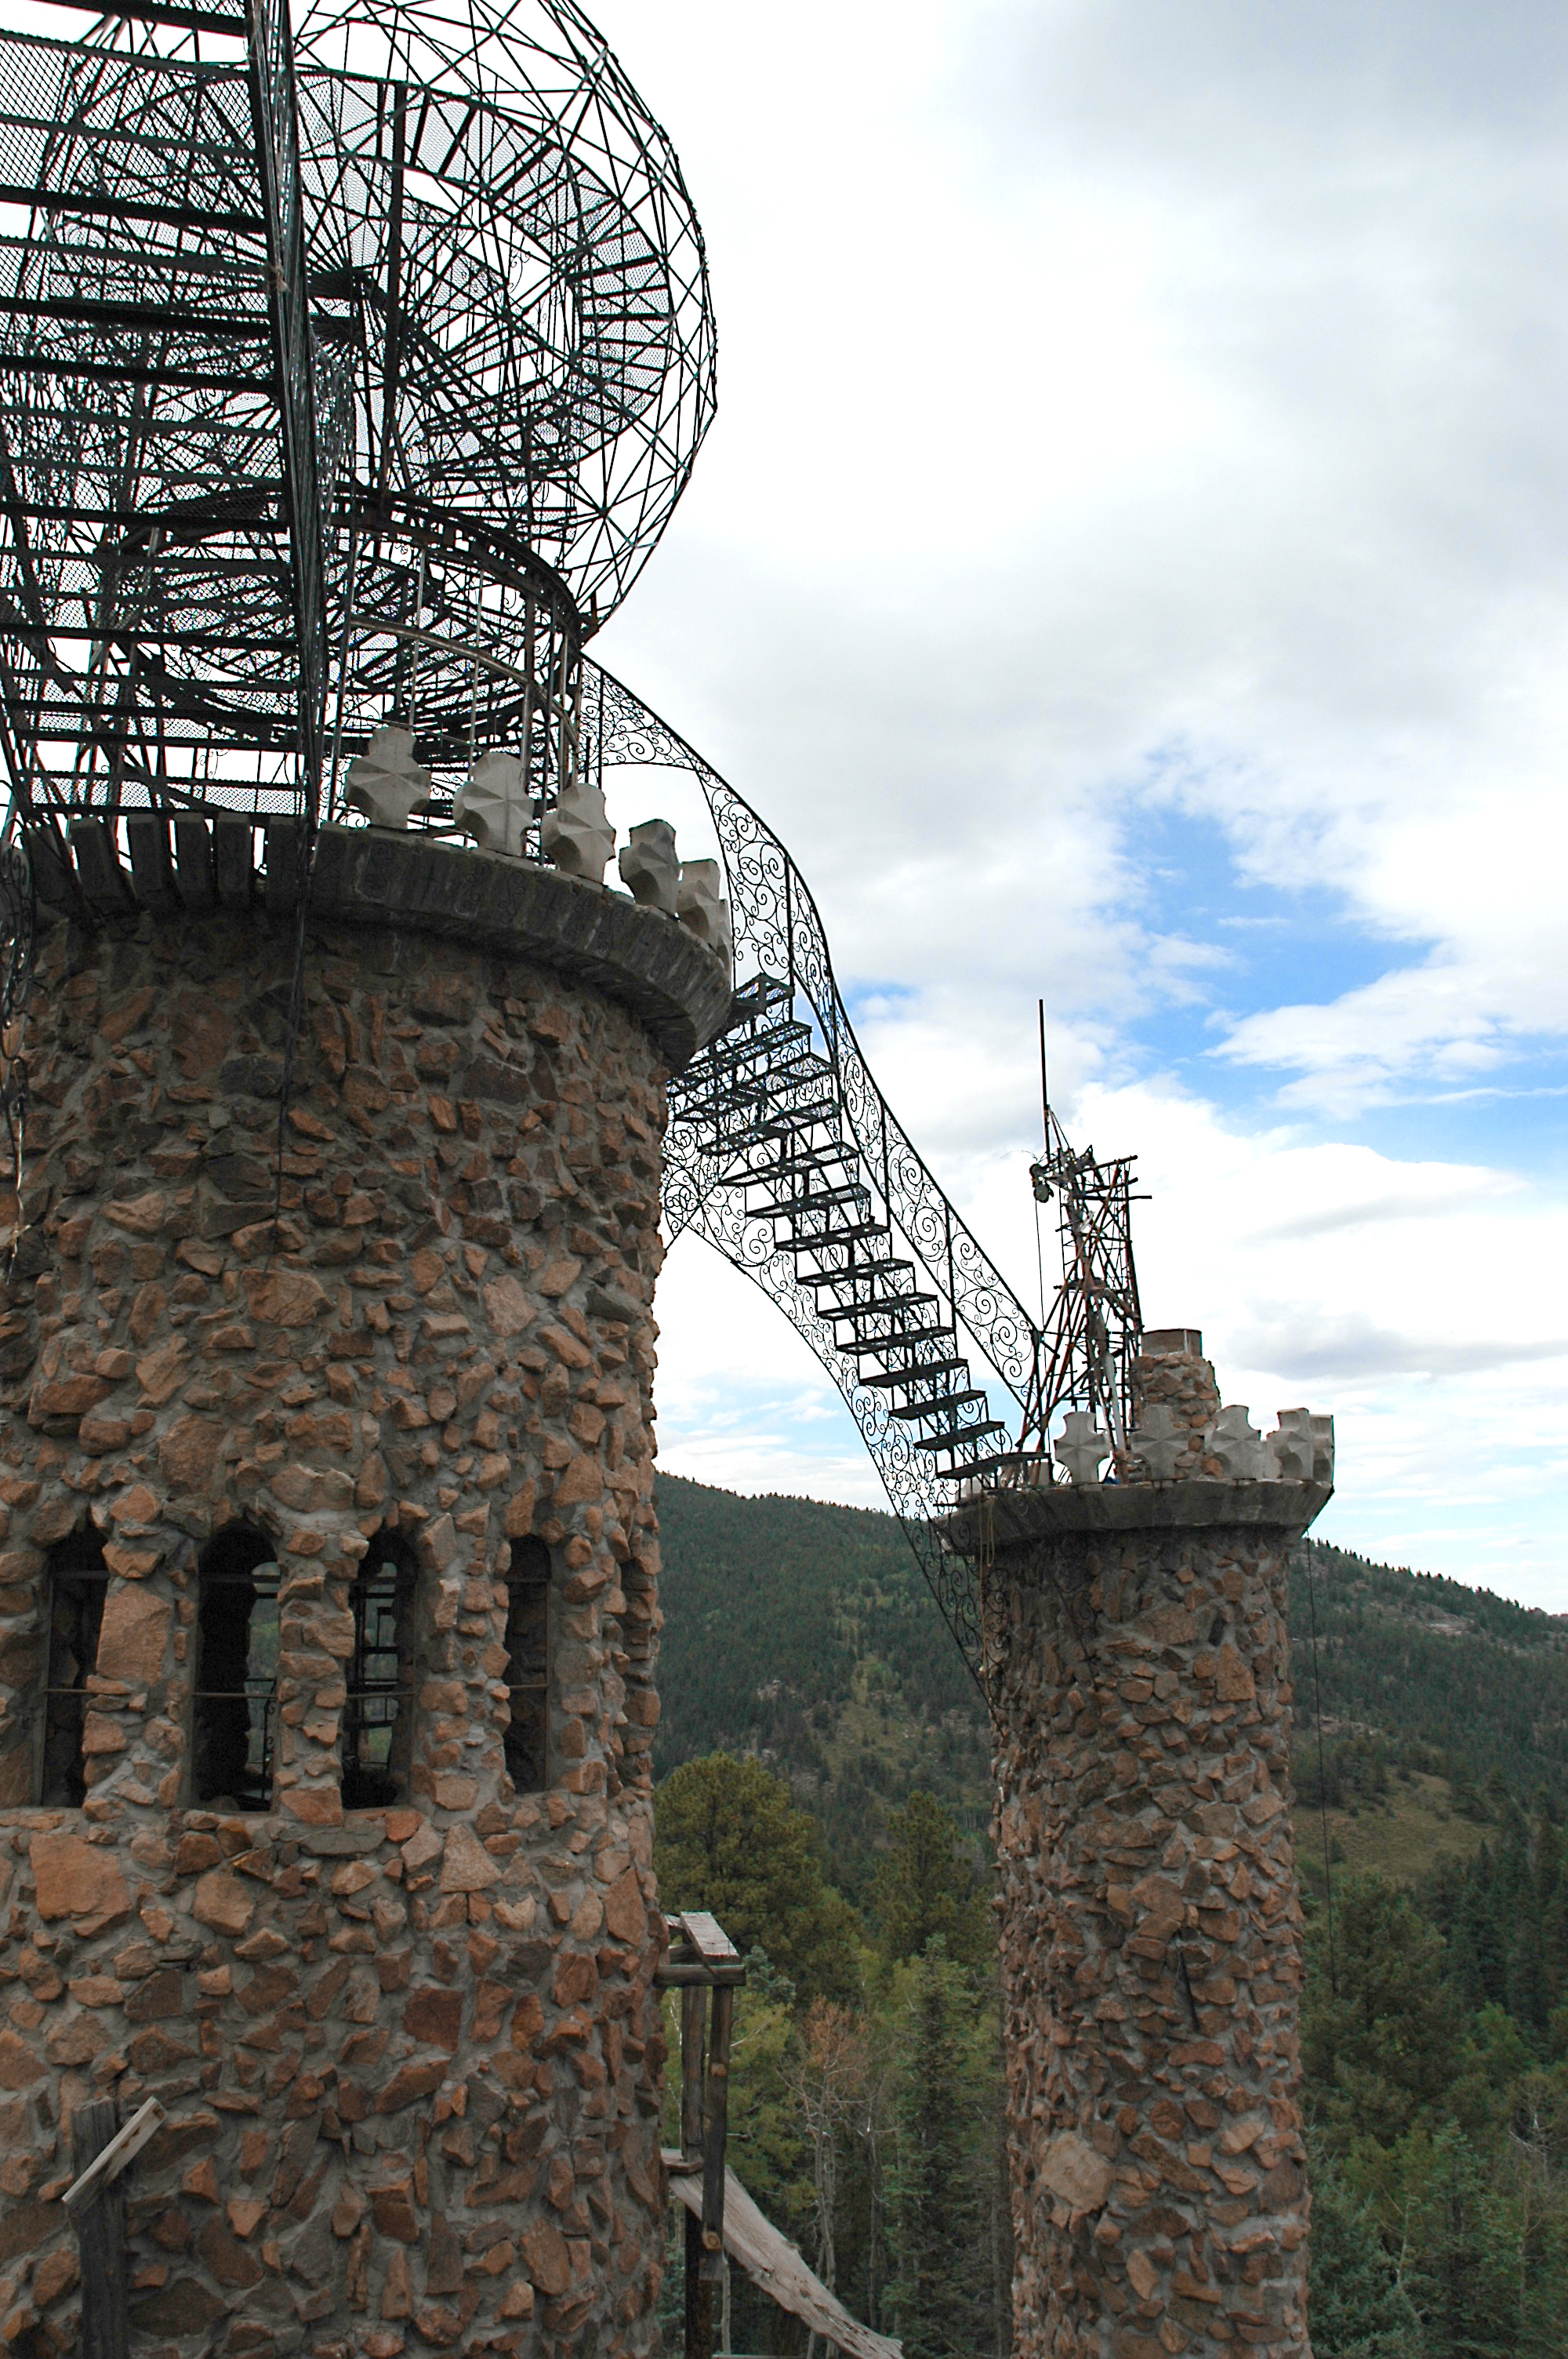
stone, sky, cloud, plant, building, tree, wall, roof, brickwork, rock, town, observation tower, brick, stone wall, medieval architecture, history, landscape, historic site, cumulus, arch, tourism, house, ancient history, dome, sphere